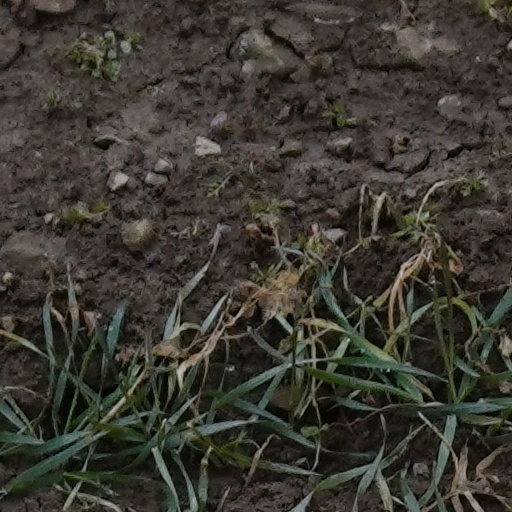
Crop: wheat